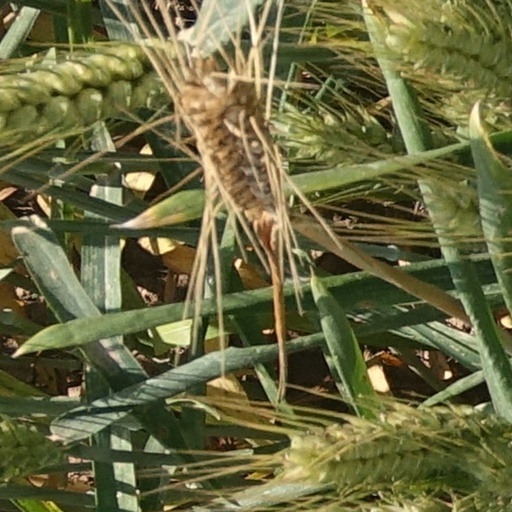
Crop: wheat